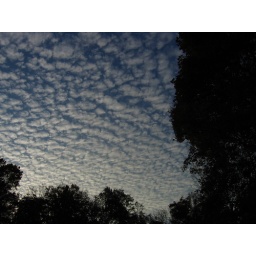
best enjoyed with a cup of coffee and a dog and in sweatpants